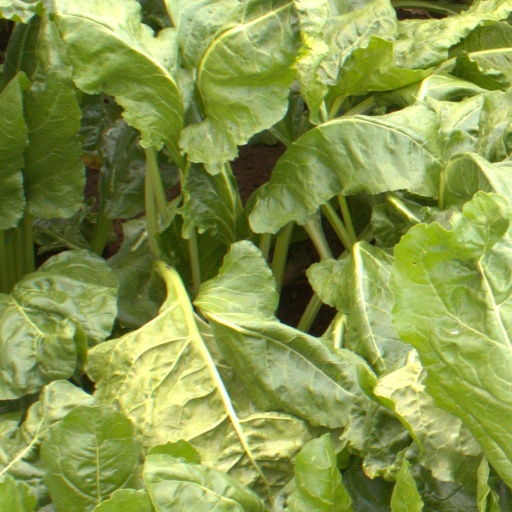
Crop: sugar beet